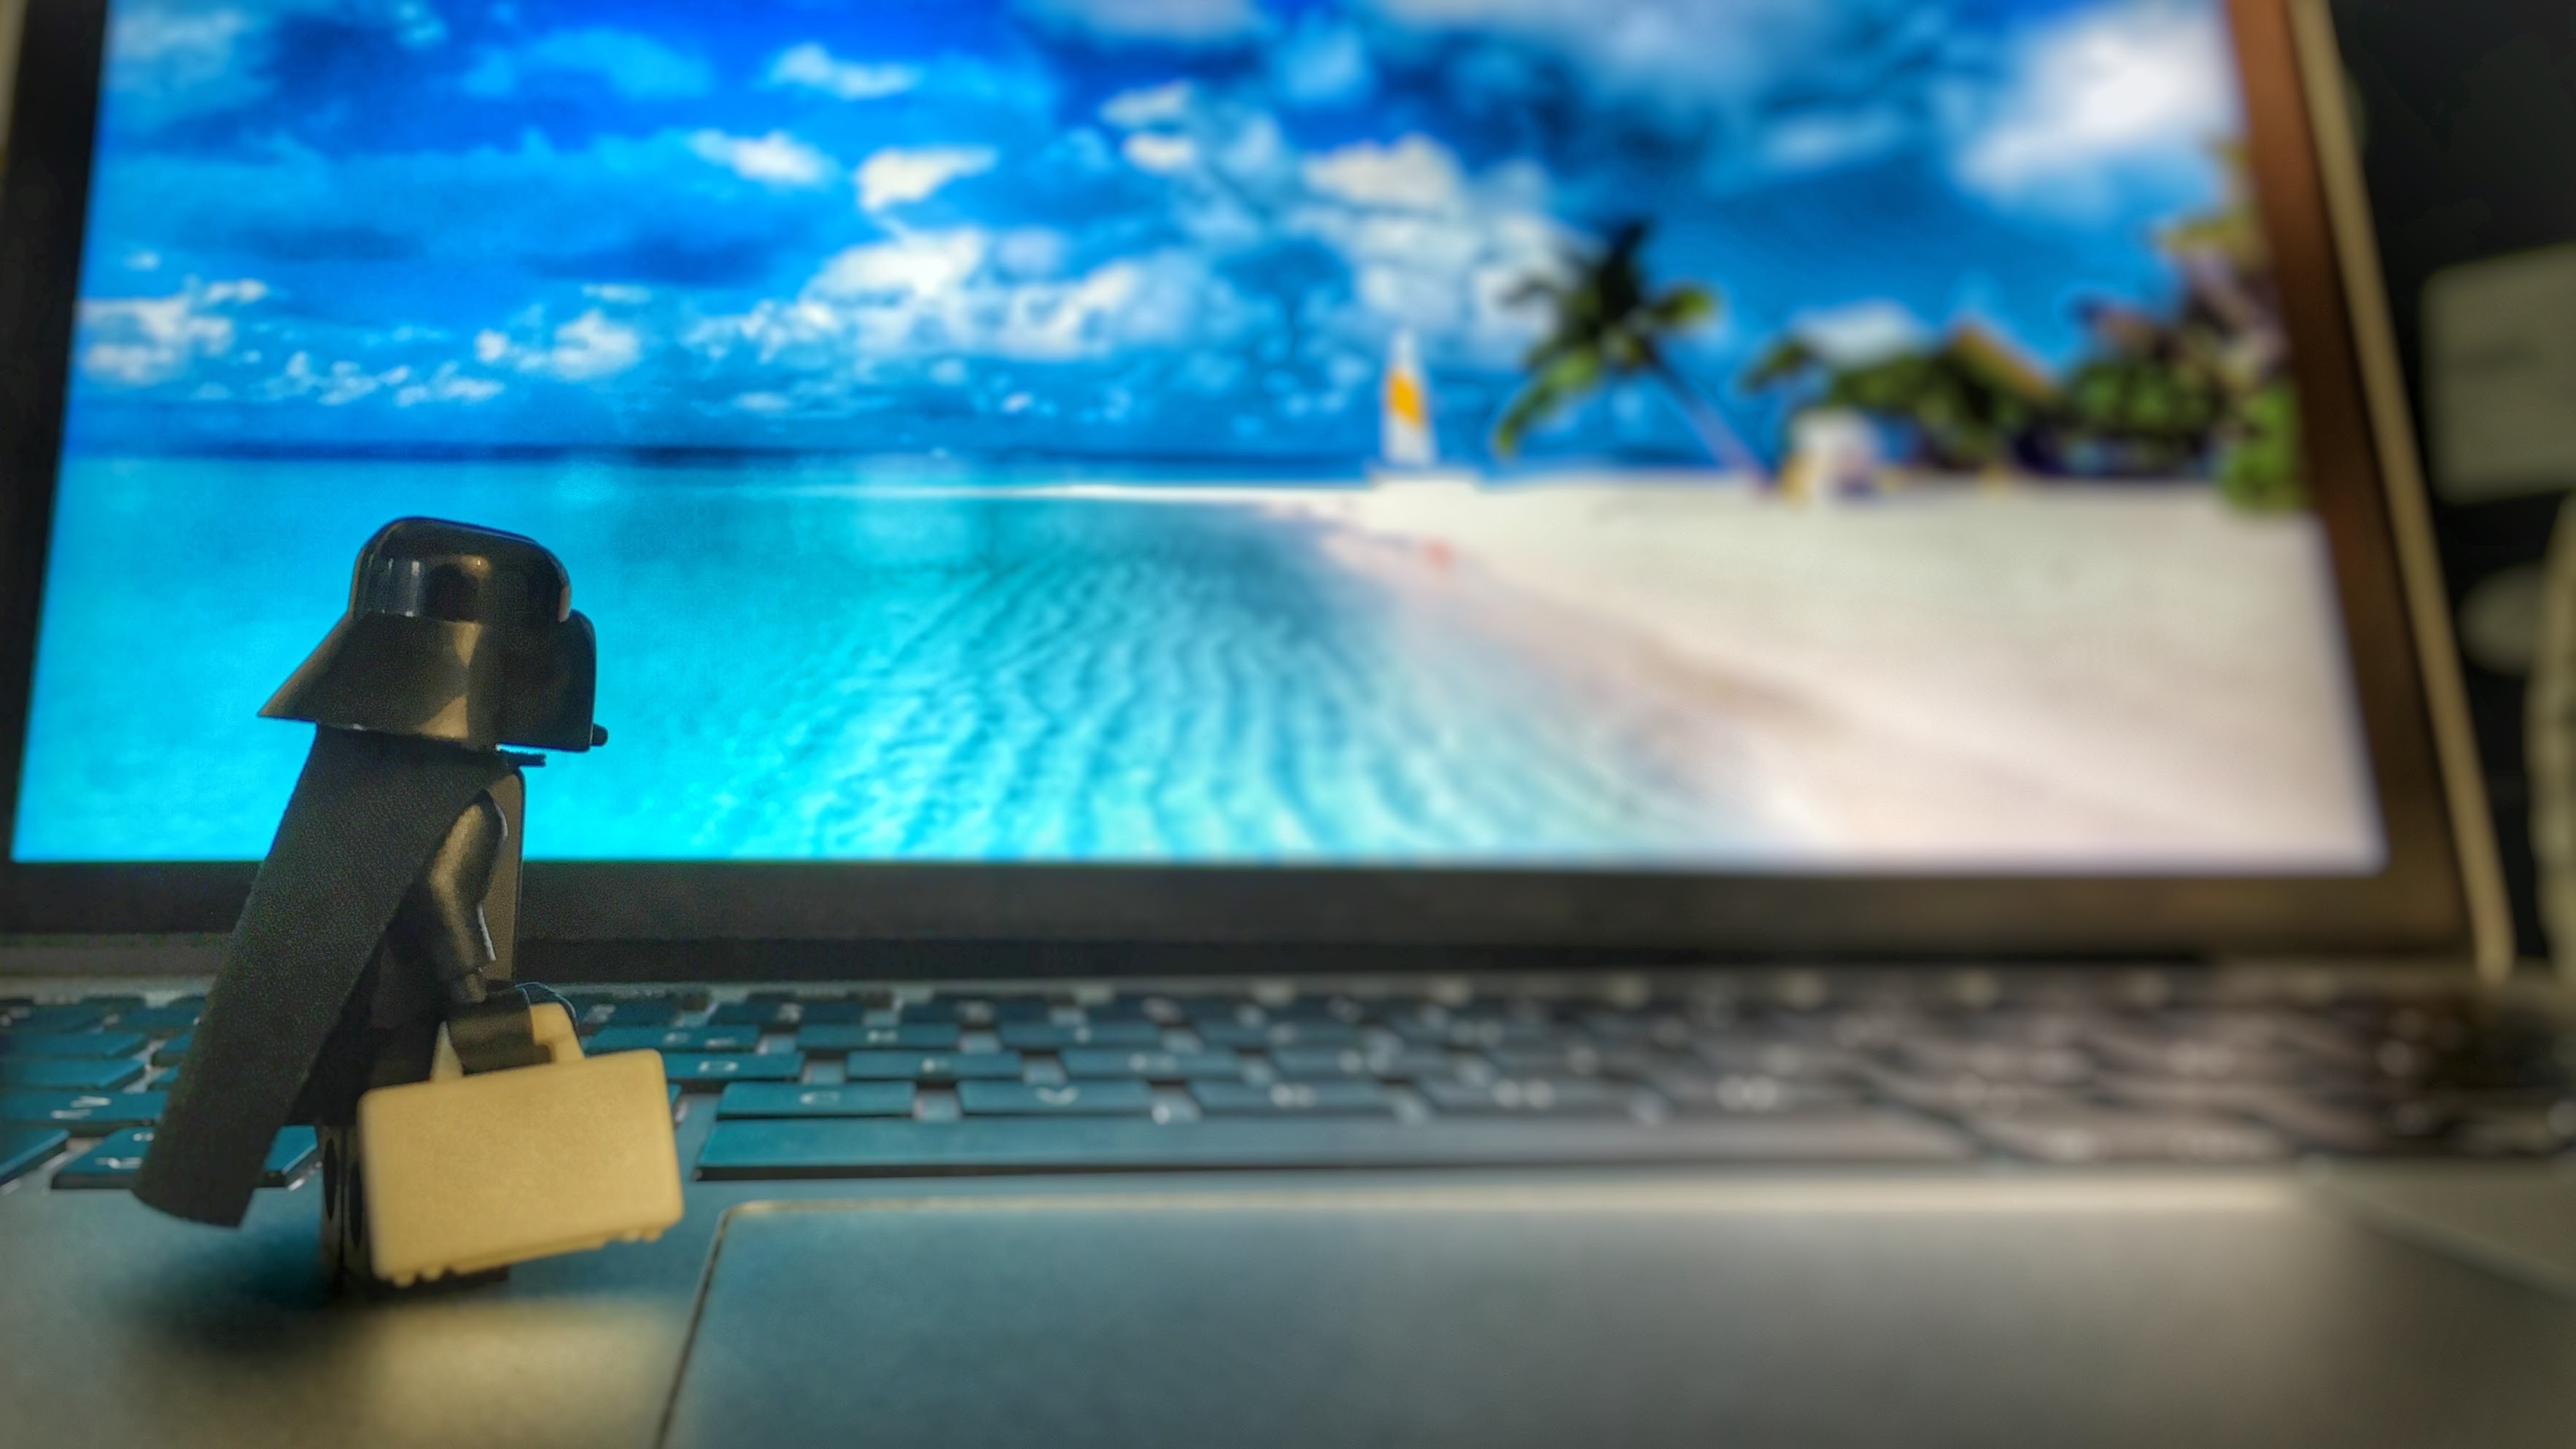
gadget, blue, image, screenshot, display device